Extinction

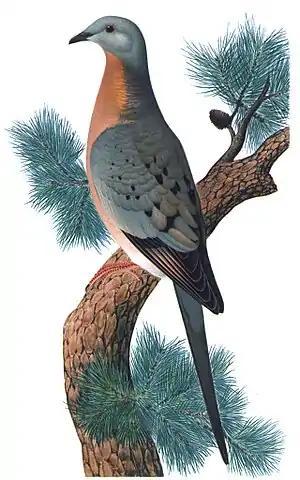
The passenger pigeon, one of the hundreds of species of extinct birds, was hunted to extinction over the course of a few decades.

As long as species have been evolving, species have been going extinct. It is estimated that over 99.9% of all species that ever lived are extinct. The average lifespan of a species is 1–10 million years, although this varies widely between taxa.